Attlee ministry

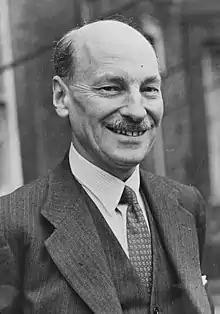
Attlee (1950)

Clement Attlee was invited by King George VI to form the first Attlee ministry in the United Kingdom on 26 July 1945, succeeding Winston Churchill as prime minister of the United Kingdom. The Labour Party had won a landslide victory at the 1945 general election, and went on to enact policies of what became known as the post-war consensus, including the establishment of the welfare state and the nationalisation of 20 per cent of the entire economy. The government's spell in office was marked by post-war austerity measures; the crushing of pro-independence and communist movements in Malaya; the grant of independence to India, Pakistan, Ceylon, and Burma; the engagement in the Cold War against Soviet Communism; and the creation of the country's National Health Service (NHS).